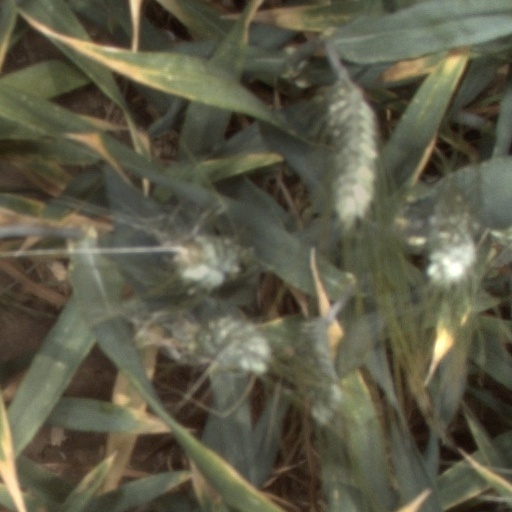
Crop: wheat